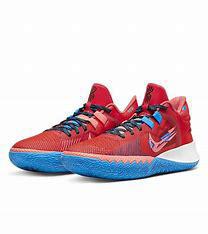
Brand: Nike
Model: Kyrie Flytrap 5